Spaceman (2024 film)

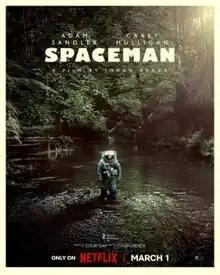
Release poster

Spaceman is a 2024 American science fiction drama film directed by Johan Renck and written by Colby Day. It is based on the 2017 novel "Spaceman of Bohemia" by Jaroslav Kalfař. Starring Adam Sandler, Carey Mulligan, Kunal Nayyar, Lena Olin, Isabella Rossellini, and Paul Dano, it follows an astronaut sent on a mission to the edge of the Solar System who encounters a creature that helps him resolve his earthly problems.